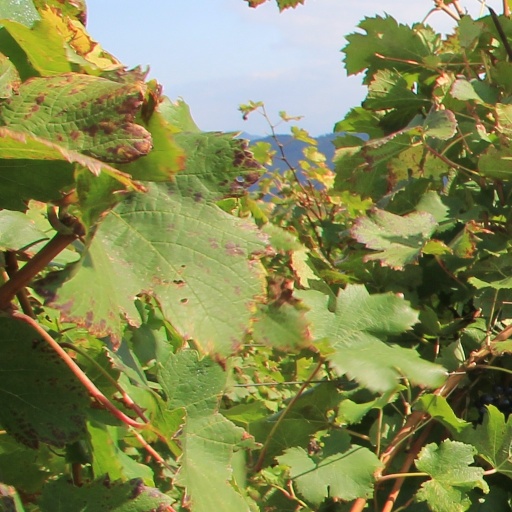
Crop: grape